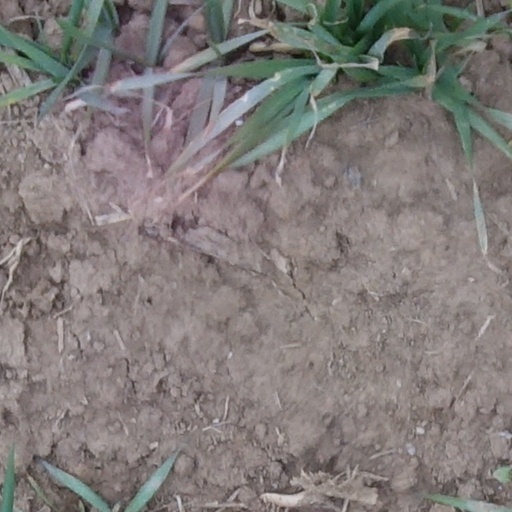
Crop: wheat